Unification of Italy

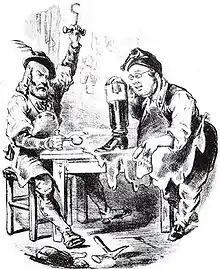
Garibaldi and Cavour making Italy in a satirical cartoon of 1861

While Radetzky consolidated control of Lombardy–Venetia and Charles Albert licked his wounds, matters took a more serious turn in other parts of Italy. The monarchs who had reluctantly agreed to constitutions in March came into conflict with their constitutional ministers. At first, the republics had the upper hand, forcing the monarchs to flee their capitals, including Pope Pius IX.